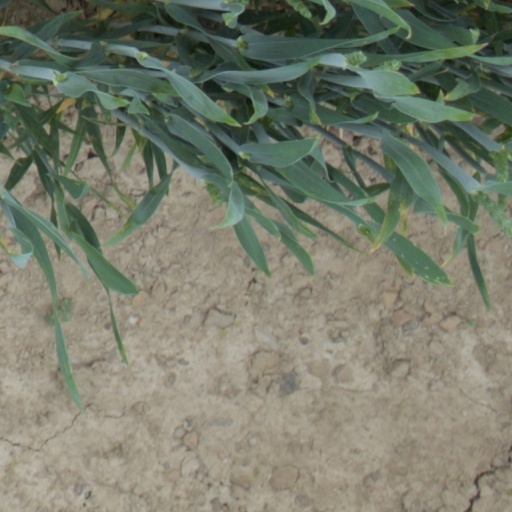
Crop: wheat